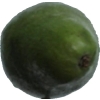
Label: green_avocado